Škoda 706 RTO

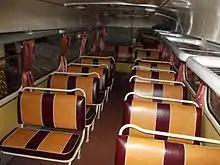
interior of Škoda 706 RTO

Škoda 706 RTO is an urban bus produced by bus manufacturer Karosa and Škoda in Czechoslovakia between 1958 and 1972. It was succeeded by Karosa ŠM 11 in 1964.